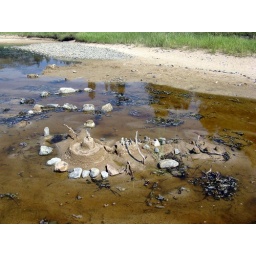
Cool sand castle in a tidal pool at Acadia